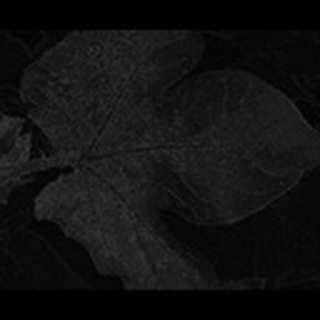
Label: cotton_aphids